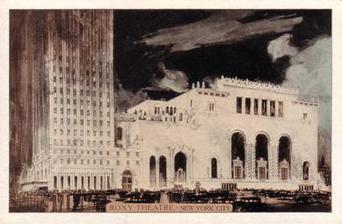
Building: Roxy Theatre (New York City)
Country: United States of America
Year built: 1927
Former movie theater in Manhattan, New York For other people and places named Roxy, see Roxy (disambiguation) . For other theatres, see Roxy Theatre (disambiguation) . The Roxy Theatre The Roxy Theatre, 1927 postcard (the Taft Hotel is on the left) Address 153 West 50th Street New York City United States Coordinates 40°45′39″N 73°58′54″W / 40.760844°N 73.981783°W / 40.760844; -73.981783 Owner Fox Theatres National Theaters Rockefeller Center Operator Roxy Theatre Corp. Type Movie palace Capacity 5,920 (in 1927) Construction Opened March 11, 1927 Closed March 29, 1960 Demolished 1960 Years active 1927–1960 Architect Walter W. Ahlschlager The Roxy Theatre was a 5,920 -seat movie palace at 153 West 50th Street between 6th and 7th Avenues, just off Times Square in New York City . It was the largest movie theater ever built at the time of its construction in 1927. It opened on March 11, 1927 with the silent film The Love of Sunya starring Gloria Swanson . It was a leading Broadway film showcase through the 1950s and also noted for its lavish stage shows. It closed and was demolished in 1960. Early history Roxy Theatre Weekly Review , March 10, 1928 The theater was conceived by film producer Herbert Lubin in mid-1925 as the world's largest and finest movie palace. To realize his dream, Lubin brought in the successful and innovative theater operator Samuel L. Rothafel, aka "Roxy" , enticing him with a large salary, a percentage of the profits and stock options, and even offering to name the theatre after him. It was intended as the first of six Roxy Theatres in the New York area. Roxy was determined to make the theater the summit of his career, realizing all of his theatrical design and production ideas. He worked with Chicago architect Walter W. Ahlschlager and decorator Harold Rambusch of Rambusch Decorating Company on every aspect of its design and furnishing. Roxy's lavish ideas and many changes ran up costs dramatically. A week before the theater opened, Lubin, $2.5 million over budget and near bankruptcy, sold his controlling interest to movie mogul and theater owner William Fox for $5 million. The theater's final cost was $12 million. With Lubin's exit, Roxy's dreams of his own theater circuit also ended. Only one other of the projected Roxy chain was built: the Roxy Midway Theatre on Broadway, on Manhattan 's Upper West Side , also designed by Ahlschlager. It was nearly completed when it was sold to Warner Bros. , who opened it as Warner's Beacon in 1929. Design and innovation Known as the "Cathedral of the Motion Picture", the Roxy's design by Ahlschlager featured a soaring golden, Spanish-inspired auditorium. Its main lobby was a large columned rotunda called the Grand Foyer, which featured "the world's largest oval rug", manufactured by Mohawk Carpets in Amsterdam, New York, and its own separate pipe organ on the mezzanine. Off the rotunda was a long entrance lobby that led through the adjacent Manger Hotel to the theater's main entrance at the corner of Seventh Avenue and W. 50th Street. The hotel (later called the Taft Hotel ) was built at the same time as the theater. Ahlschlager succeeded in creating an efficient plan for the Roxy's irregular plot of land, utilizing every bit of space by designing a diagonal auditorium with the stage in one corner of the lot. It maximized the auditorium's size and seating capacity but compromised the function of its triangular stage. The Roxy's stage, while very wide, was not very deep and had limited off-stage space. Program for the week of the first anniversary of the Roxy Theatre, March 10–16, 1928 Despite this limitation, the theater boasted lavish support facilities including two stories of private dressing rooms, three floors of chorus dressing rooms, huge rehearsal rooms, a costume department, staff dry-cleaning and laundry rooms, a barber shop and hairdresser, a dining room, a completely equipped infirmary, and a menagerie for show animals. There were also myriad offices, a private 100-seat screening room, and massive machine rooms for the electrical, ventilation and heating machinery. The theater's large staff also enjoyed a cafeteria, gymnasium, billiard room, nap room, library and showers. The theater's stage innovations included a rising orchestra pit which could accommodate 110 musicians, and a three-console Kimball theater pipe organ . The film projection booth was recessed into the front of the balcony to prevent film distortion caused by the usual angled projection from the top rear wall of a theater. This enabled the Roxy to have the sharpest film image for its time. Courteous service to patrons was a key part of the Roxy formula. The theater's uniformed corps of male ushers were known for their courtesy, efficiency, and military bearing. They underwent rigorous training and daily inspections and drills, overseen by a retired Marine officer. Their crisp attire was favorably mentioned by Cole Porter in a stanza of the song " You're the Top " in 1932. The Roxy presented major Hollywood films in programs that also included a 110-member symphony orchestra (the world's largest permanent orchestra at that time), a solo theater pipe organist, a male chorus, a ballet company, and a famous line of female precision dancers, the "Roxyettes" . Elaborate stage spectacles were created each week to accompany the feature film, all under Rothafel's supervision. The theater's orchestra and performers were also featured in an NBC Radio program with Roxy himself as host. The Roxy Hour was broadcast live weekly from the theater's own radio studio. As a result, Roxy's theater was known to radio listeners nationwide. The Roxy after Roxy Organist Dezso d'Antalffy with the Kimball organ at the Roxy Theatre In spite of the theater's fame and success, the Wall Street crash of 1929 created financial problems for its majority owner, the Fox Film Corporation . This destabilized the Roxy's complex operations, and it was often saddled with inferior films. In 1932, Rothafel left the theater named for him for Rockefeller Center , where he opened the new Radio City Music Hall and RKO Roxy theaters. Most of the Roxy's performers and artistic staff moved to the Music Hall with him, including producer Leon Leonidoff, choreographer Russell Markert, and conductor Erno Rapee . The Roxyettes went on to greater fame at the Music Hall, where they became the Rockettes in 1935 (and where their successors continue performing today). The RKO Roxy soon changed its name to the Center Theatre when the owners of the original Roxy sued Rockefeller Center for rights to the Roxy name. After Rothafel's departure, the Roxy Theatre never quite regained its former glory, but remained a leading New York showcase for film and stage variety shows. In 1942, A. J. Balaban , co-founder of the Balaban & Katz theater chain, began nearly a decade as its executive director. He came out of retirement to run the theater at the urging of Spyros Skouras , the head of the Roxy's parent company, National Theatres, as well as 20th Century-Fox Studios.  Balaban restored the theater to profitability with access to first-run Fox films, as well as the production and presentation of first-class live shows. Among his innovations were building an ice rink on the Roxy stage, and engaging many of the era's noted performers, such as the Nicholas Brothers , Carmen Cavallaro , and The Harmonicats . Even classical ballet dancers, such as Leonide Massine , performed there.  Balaban invited the New York Philharmonic to the Roxy along with soprano Eileen Farrell for a two-week engagement in September 1950. Appearing for the first time as the main attraction at a movie palace, the orchestra played an abbreviated concert program four times a day between showings of the feature film, The Black Rose . The Roxy's stage was rebuilt twice, in 1948 and 1952, to add the ice surface for skating shows. During the latter refurbishing, the stage was extended into the house over the orchestra pit, and colored neon was embedded in the ice. Ice shows were presented, along with the feature film, on and off through the 1950s. In January 1956, skating star Sonja Henie brought her revue to the Roxy in her final New York appearance. Widescreen CinemaScope was introduced at the Roxy with the world premiere in 1953 of 20th Century-Fox 's film The Robe . The Roxy had also introduced the original 70mm widescreen format " Fox Grandeur " in 1930 with the premiere of Fox Films ' Happy Days . Due to the Great Depression , however, the Roxy was one of only two theaters (with Grauman's Chinese ) equipped for 70mm Grandeur, and it never caught on. Another widescreen format, the three-projector Cinemiracle , also debuted at the Roxy on a curved 110-foot screen with the 1958 film Windjammer which resulted in the capacity being reduced to 2,710. Part of the proscenium and side walls were removed to accommodate the huge Cinemiracle screen, and much of the rest of the auditorium was covered in heavy drapes. From 1955 on, the theater's managing director was Roxy Rothafel's son, Robert C. Rothafel. By this time the theater's appearance had been altered considerably from its original lavish 1920s design. The big orchestra pit was mostly covered by the stage extension, and the organ consoles were removed. The elegant lobby areas, however, remained largely intact. In 1956, the theater was acquired by the Rockefeller family for $6.1 million and leased back to National Theatres. In 1958, Rothafel and an independent syndicate took over management of the theater from National Theatres. Following the end of Windjammer 's run, the theater's capacity was increased. One of the Roxy's last big combined shows was in 1959, with the feature film This Earth Is Mine starring Rock Hudson and Jean Simmons , followed by The Big Circus starring Victor Mature . On the stage were Gretchen Wyler , The Blackburn Twins, Jerry Collins, and The Roxy Orchestra. Closing A TGI Friday's restaurant occupied the former site of the Roxy Theatre's entrance lobby until it closed due to the COVID-19 pandemic The Roxy closed on March 29, 1960. The final movie was The Wind Cannot Read , a British film with Dirk Bogarde , which opened March 9. The Roxy was acquired by Rockefeller Center in 1956, then sold to developer William Zeckendorf . It was Initially purchased to obtain air rights for the Time-Life Building , built to its east. Zeckendorf had it demolished for an expansion of the Taft Hotel , and for an office building that is now connected to the Time-Life building . Eliot Elisofon 's photograph of Gloria Swanson amidst the theater's ruins appeared in the November 7, 1960 issue of LIFE . The theater can briefly be seen from the air, during its demolition, in the prologue of the film West Side Story , across 7th Avenue from the back of the Winter Garden Theatre . Legacy The spectacular stage and screen programming ideas of the Roxy's founder continued at Radio City Music Hall into the 1970s. Its lavish Christmas stage show, created in 1933 by the Roxy's former producer and choreographer, Leon Leonidoff and Russell Markert, continues to this day as the Radio City Christmas Spectacular . The Music Hall itself was saved from demolition by a consortium of preservation and commercial interests in 1979, and remains one of New York's entertainment landmarks. Its restored interior includes the lavish Art Deco offices created for "Roxy" Rothafel, preserved as a tribute to the visionary showman. References Notes